Shepherd's Grove

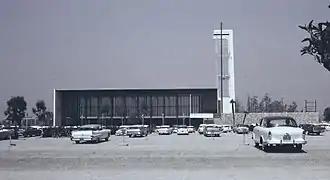
Garden Grove Community Church, completed in 1961

A congregation of the Reformed Church in America, the Garden Grove Community Church was founded in 1955 by Robert H. Schuller and his wife Arvella. The first church services were held in space rented from the Orange Drive-In Theatre.